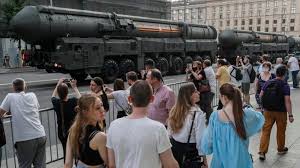
Label: Air Defense